ATS Wheels

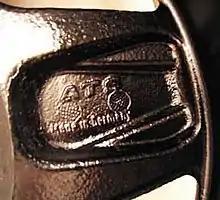
ATS stamp on the back spoke of a circa 1984 AMG alloy wheel.

ATS was founded in 1969 by Günter Schmid. The company specialised in lightweight wheels for Porsche, VW and Mercedes-Benz automobiles. ATS manufactured the "Penta" wheel used by Mercedes tuning company AMG from 1979 into the 1980s. After sponsoring a string of national motorsport events, Schmidt decided to enter Grand Prix racing with his own team.